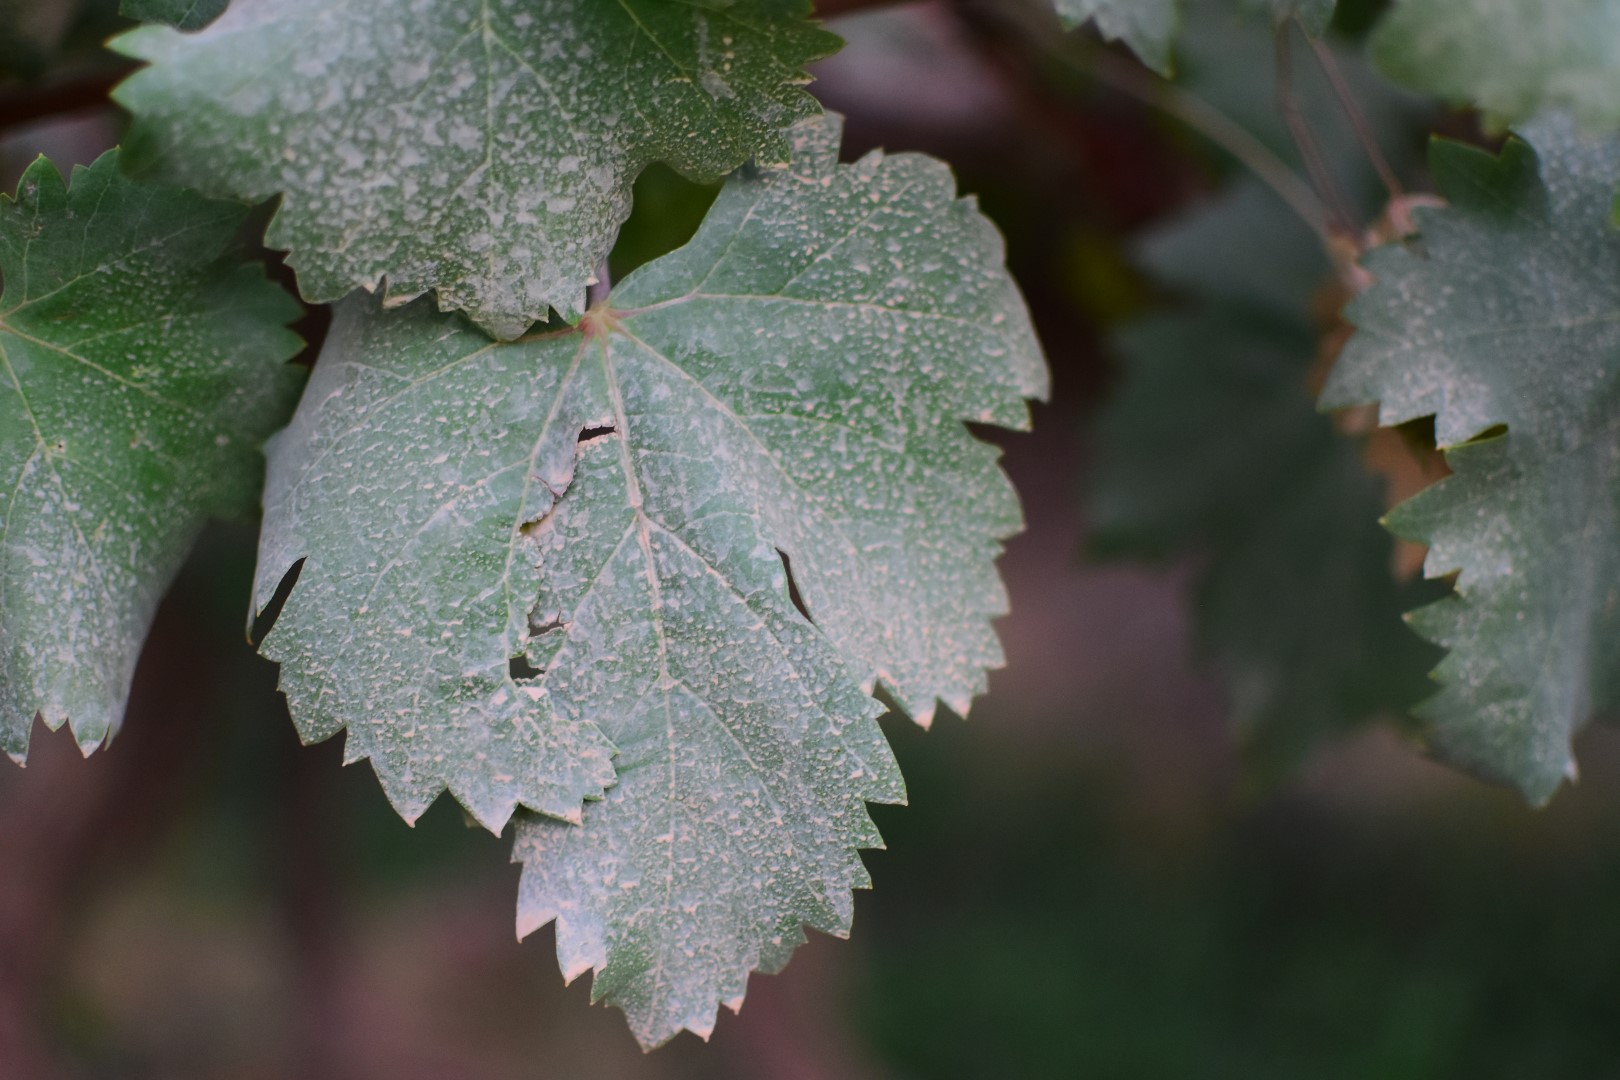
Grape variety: Shdah